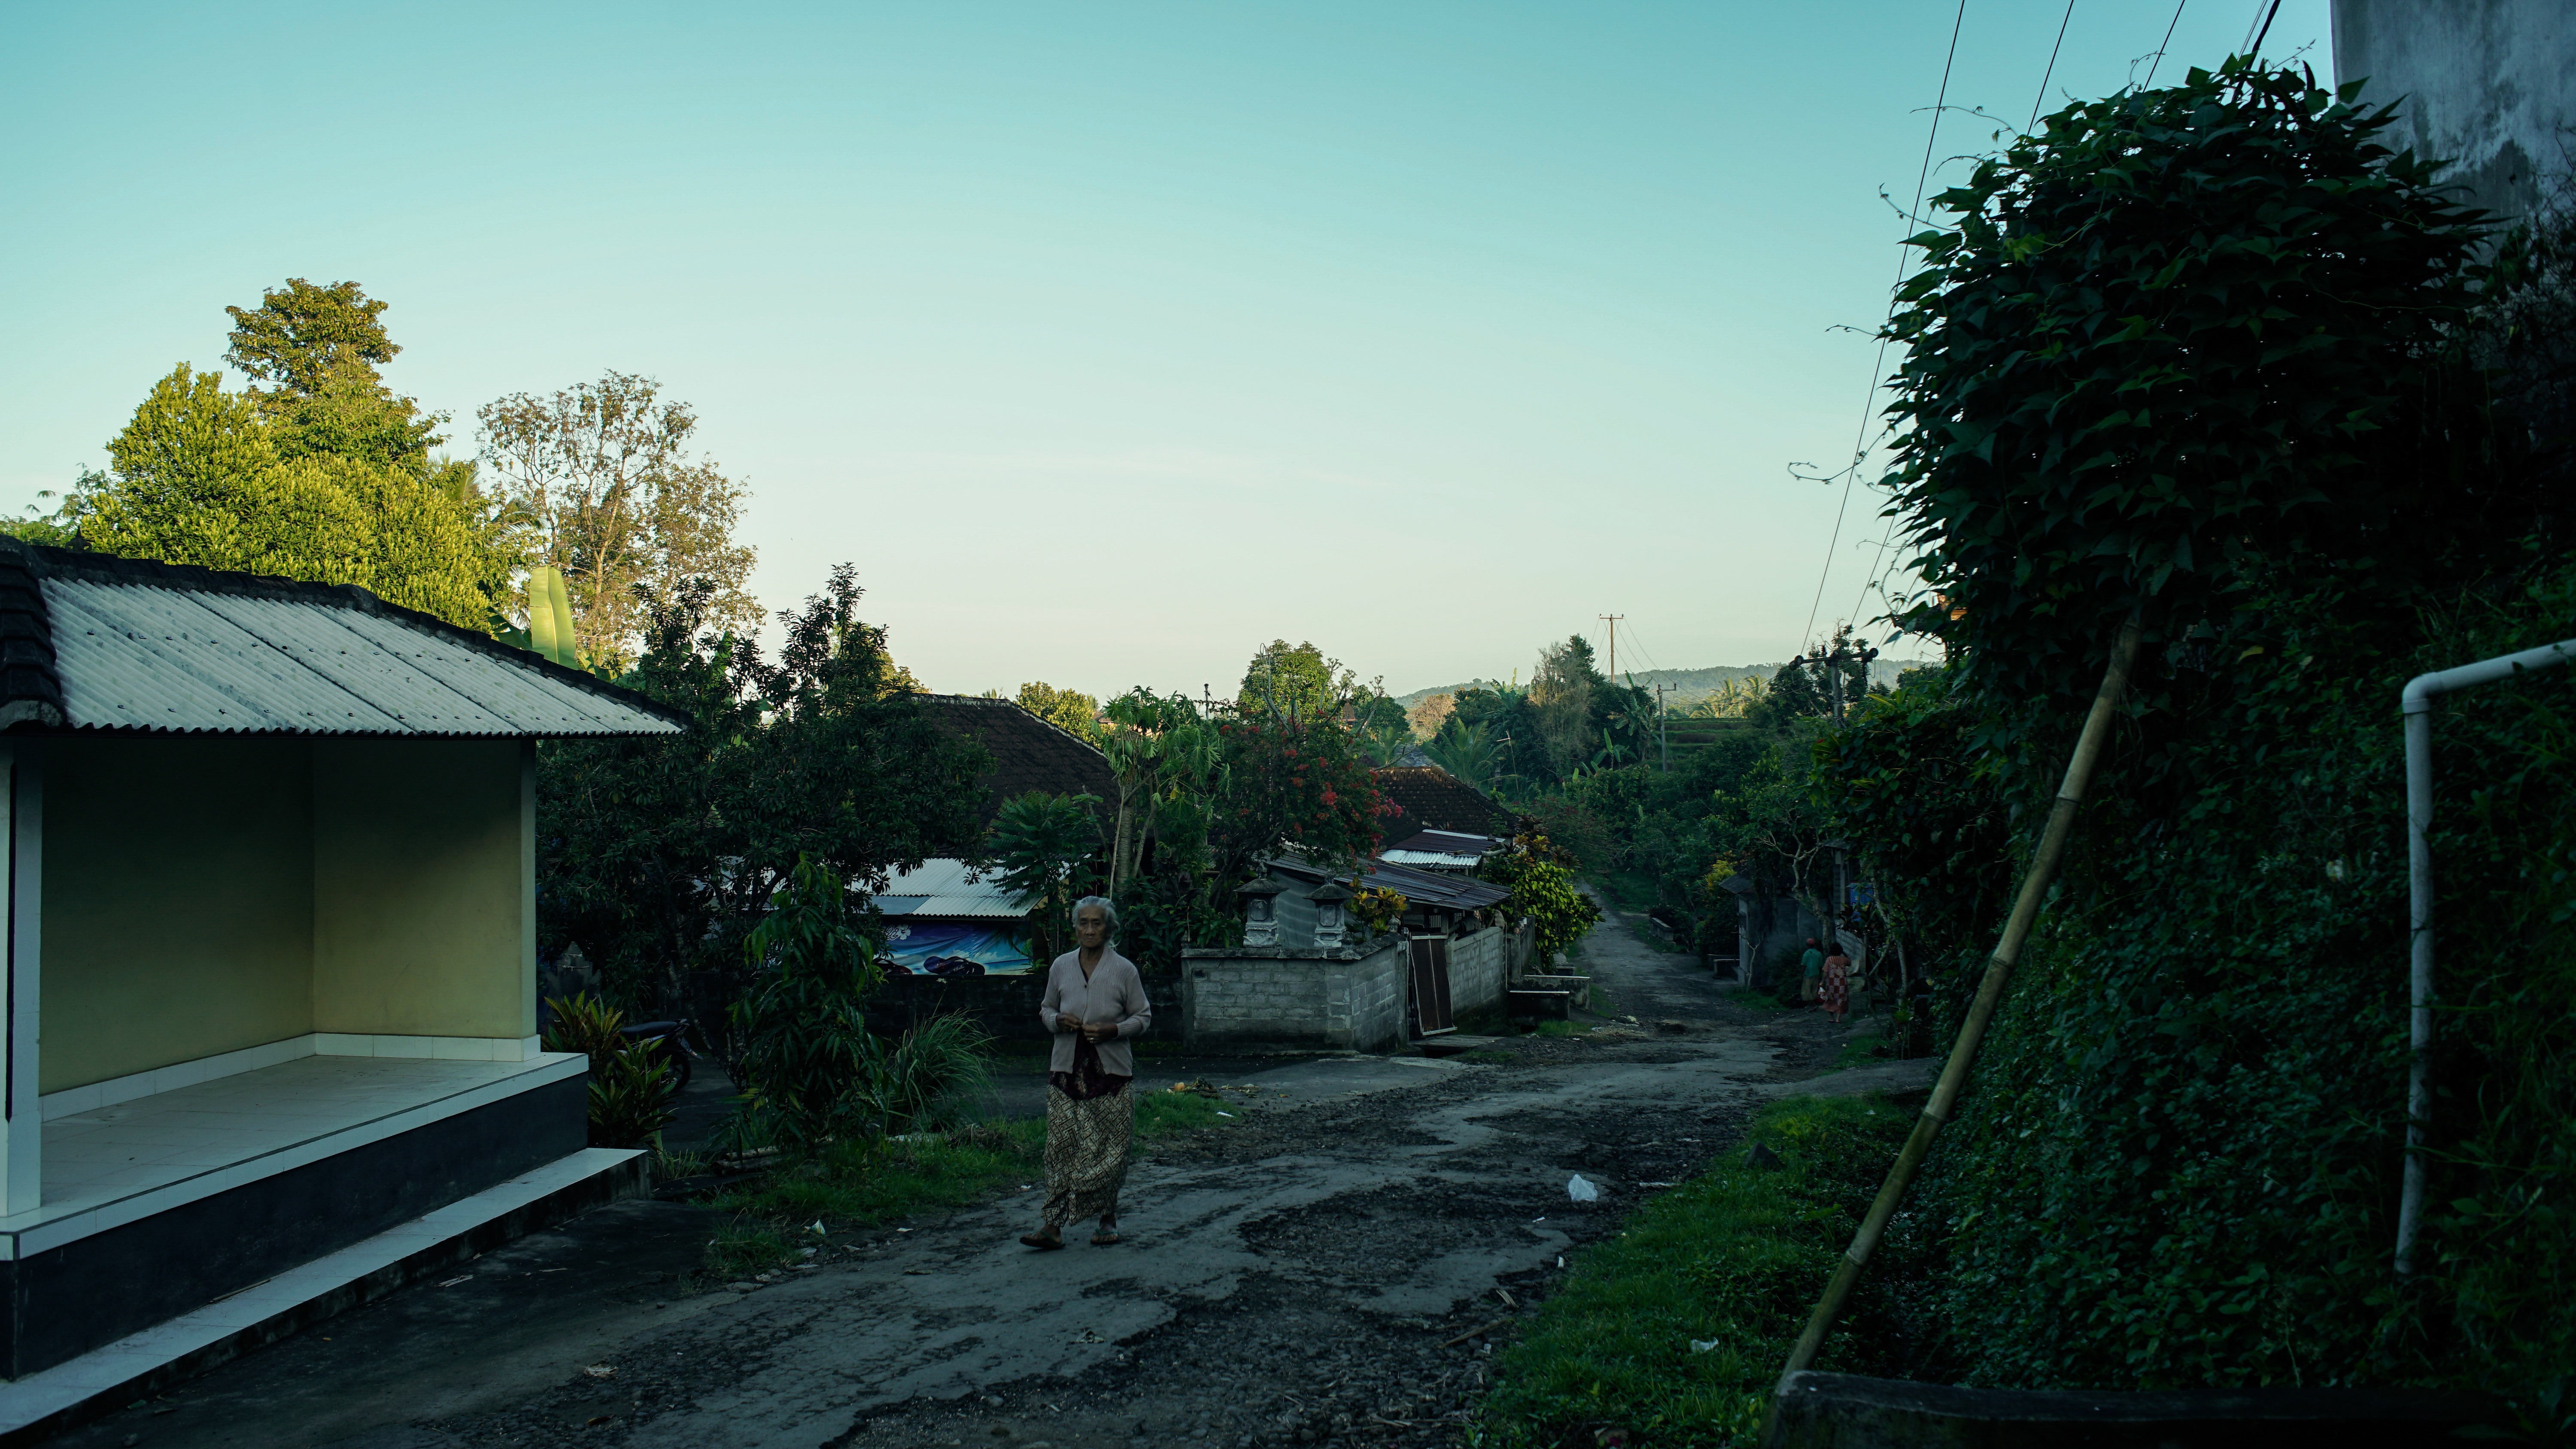
tree, house, village, rural area